New Fourth Army Memorial Hall

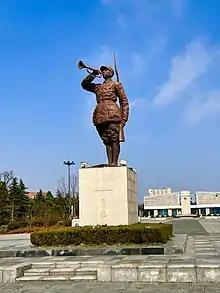
N4A Soldier Statue at the entrance of the New Fourth Army Memorial Hall

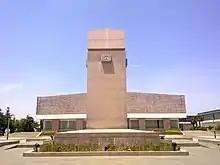
New Fourth Army（N4A）Memorial Hall,Yancheng City,Jiangsu Provence,P.R.C

The New Fourth Army Memorial Hall, full name "New Fourth Army National Revolutionary Army military memorial reconstruction", (Chinese:新四军纪念馆) is located in the east of Jianjun Road, Yancheng, Jiangsu, China. It was advanced as a State AAAA-class tourist attractions on 18 May 2011. Construction began in 1985 and was finished in September 1986. Its exhibition hall is in the modern architecture style.